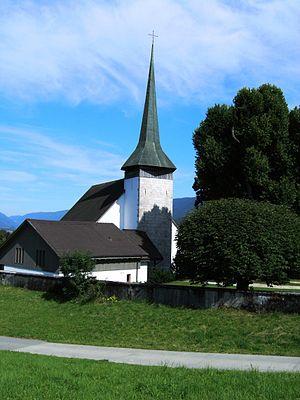
Reconvilier est une commune suisse du canton de Berne, située dans l'arrondissement administratif du Jura bernois.